Type 45 destroyer

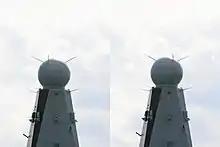
The SAMPSON AESA each of two faces of multi-function air tracking radar makes a full 360° rotation every four seconds.

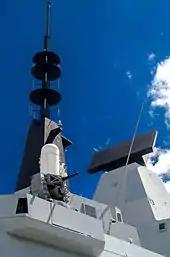
The S1850M long-range air surveillance radar on . A 20 mm Phalanx CIWS gun mount can be seen in the foreground.

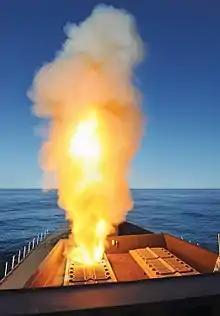
firing an Aster missile for the first time

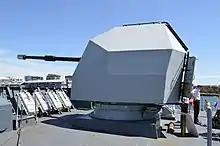
The BAE 4.5-inch Mark 8 naval gun on "Daring"

The Sea Viper air-defence system consists of the SAMPSON active electronically scanned array multi-function air tracking radar, which is capable of tracking hundreds of targets (range ).